Bernheim Arboretum and Research Forest

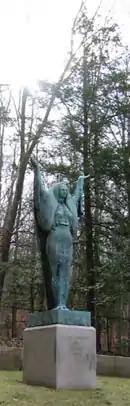
Bronze statue "Let There Be Light" by the artist George Grey Barnard, located at the grave site of Mr. and Mrs. Isaac Wolfe Bernheim.

The Art in Nature program provides a vital platform for artistic experimentation and curious exploration that becomes a part of the entire ecosystem of Bernheim and inspires our deep connections with nature, often providing a visitor with a sense of discovery. Its programs include the Artist in Residence Program, Sited @ Bernheim, Local Use by Local Artists and CONNECT. In addition, the following sculptures have been donated to Bernheim throughout its history: